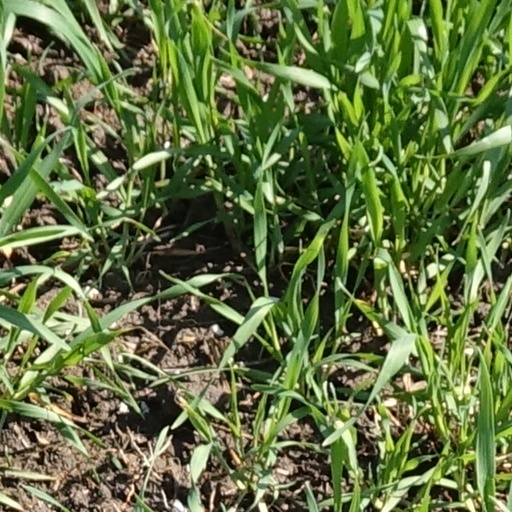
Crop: wheat